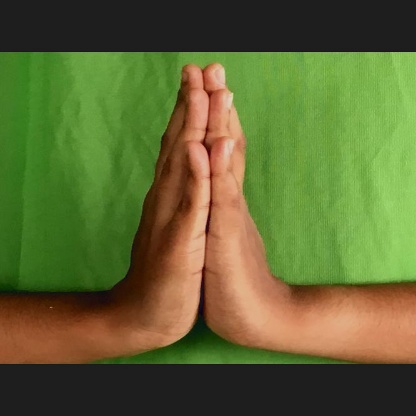
Mudra: Anjali